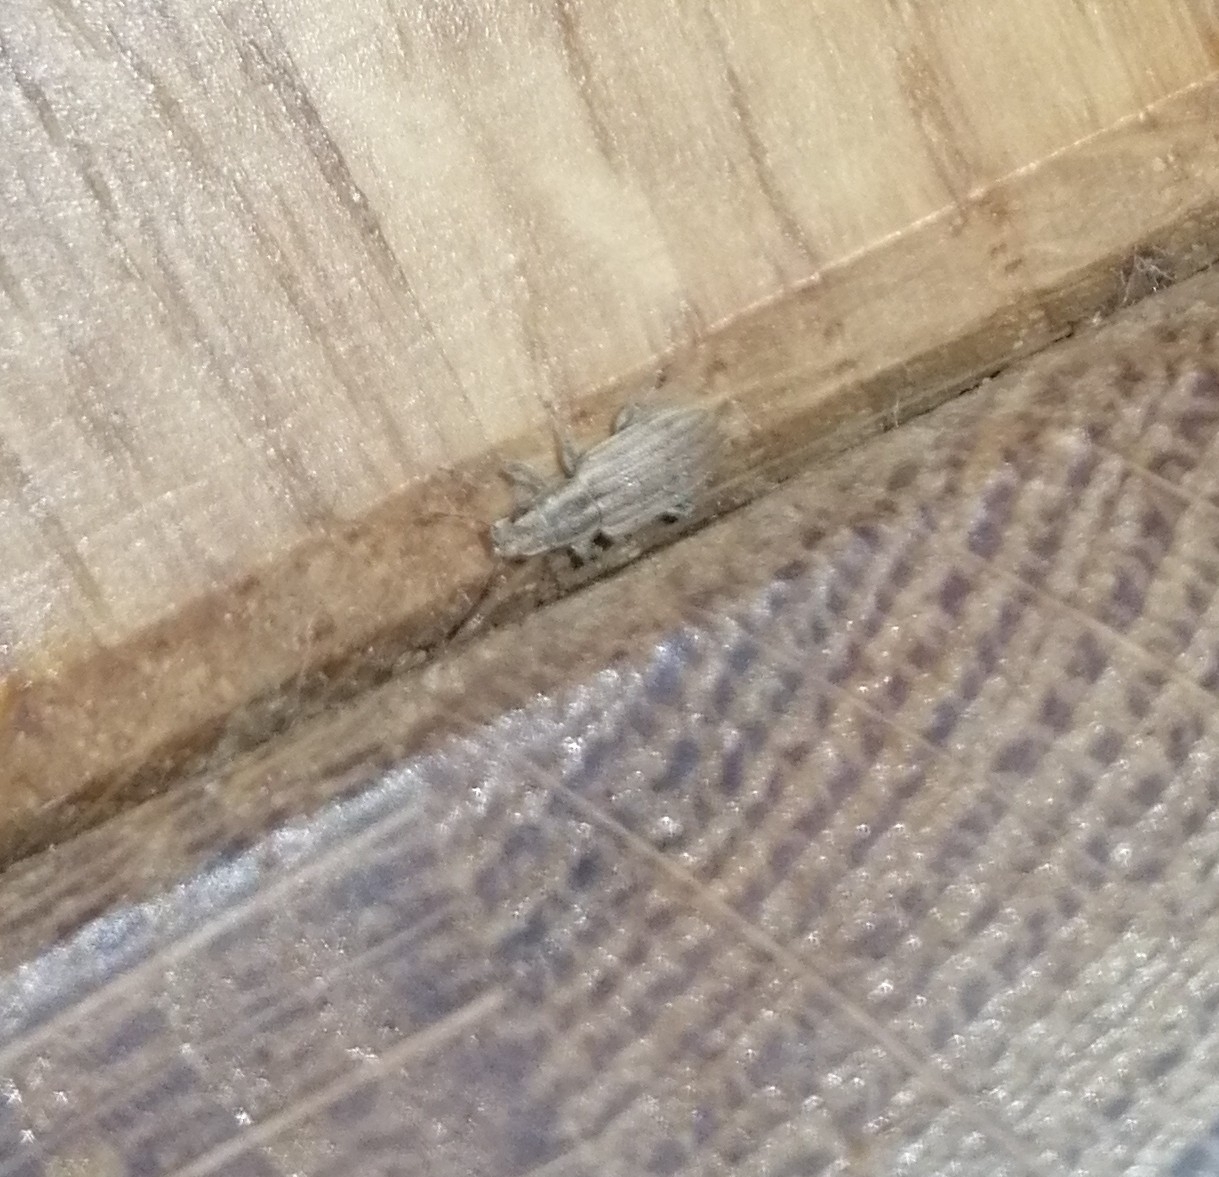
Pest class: pea_leaf_weevil